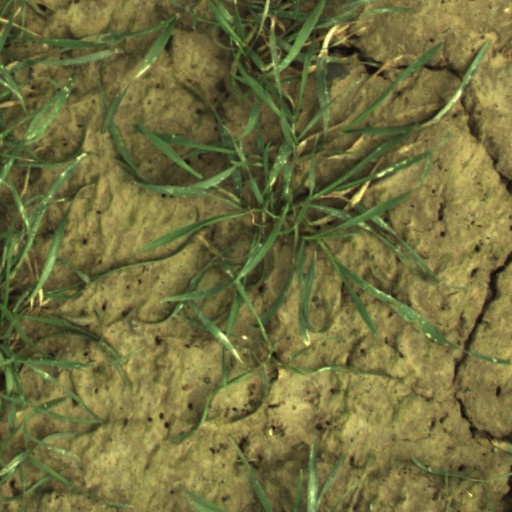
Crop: wheat